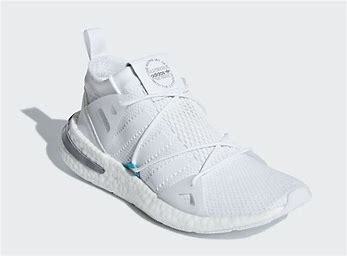
Brand: Adidas
Model: Arkyn